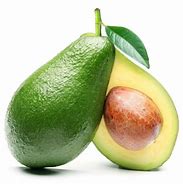
Label: Avocado